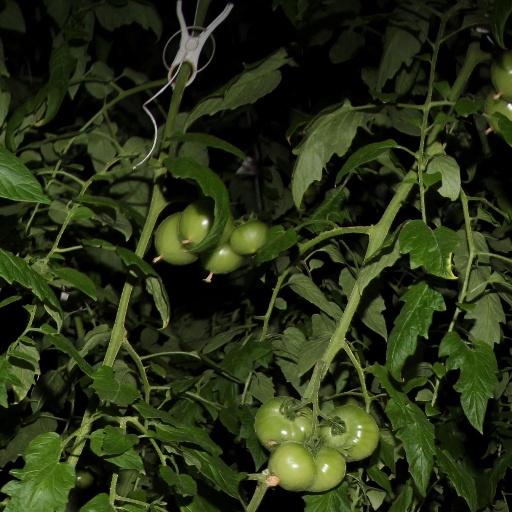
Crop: tomato